Student Seduction

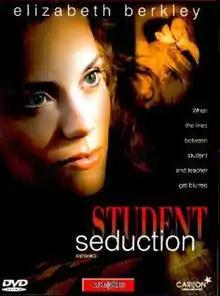
DVD cover

Student Seduction is a 2003 television film directed by Peter Svatek and starring Elizabeth Berkley, Corey Sevier and Rick Roberts. It was produced by Lions Gate Entertainment's Lionsgate Television, filmed in Montréal, Québec, and premiered on Lifetime on May 5, 2003.